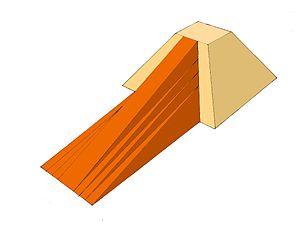
Les méthodes de construction des pyramides égyptiennes demeurent incertaines. Les données archéologiques sur ces chantiers gigantesques restent très fragmentaires, tandis que les théories fleurissent et se multiplient, surtout depuis la fin du XIXᵉ siècle.